Tyseley Locomotive Works

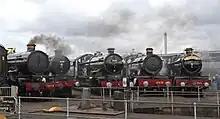
A fleet of ex-GWR locomotives positioned near the turntable at Tyseley.

Tyseley Locomotive Works stores, restores, overhauls and maintains Vintage Trains' fleet of steam and diesel locomotives for use hauling mainline railtours. It also undertakes contract work for third party companies, where their locomotives may be overhauled, restored or constructed using the locomotive works' facilities, this helps generate revenue to assist the works in upkeep costs and continued operation. One notable project to emerge from the works is that of 6880 "Betton Grange", which was primarily constructed at TLW. Tours are also occasionally available, so that members of the public may tour the depot with a member of staff.